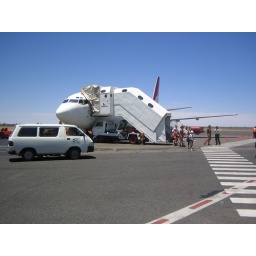
Arriving in Alice Springs. I love the shade of blue the sky is out here.